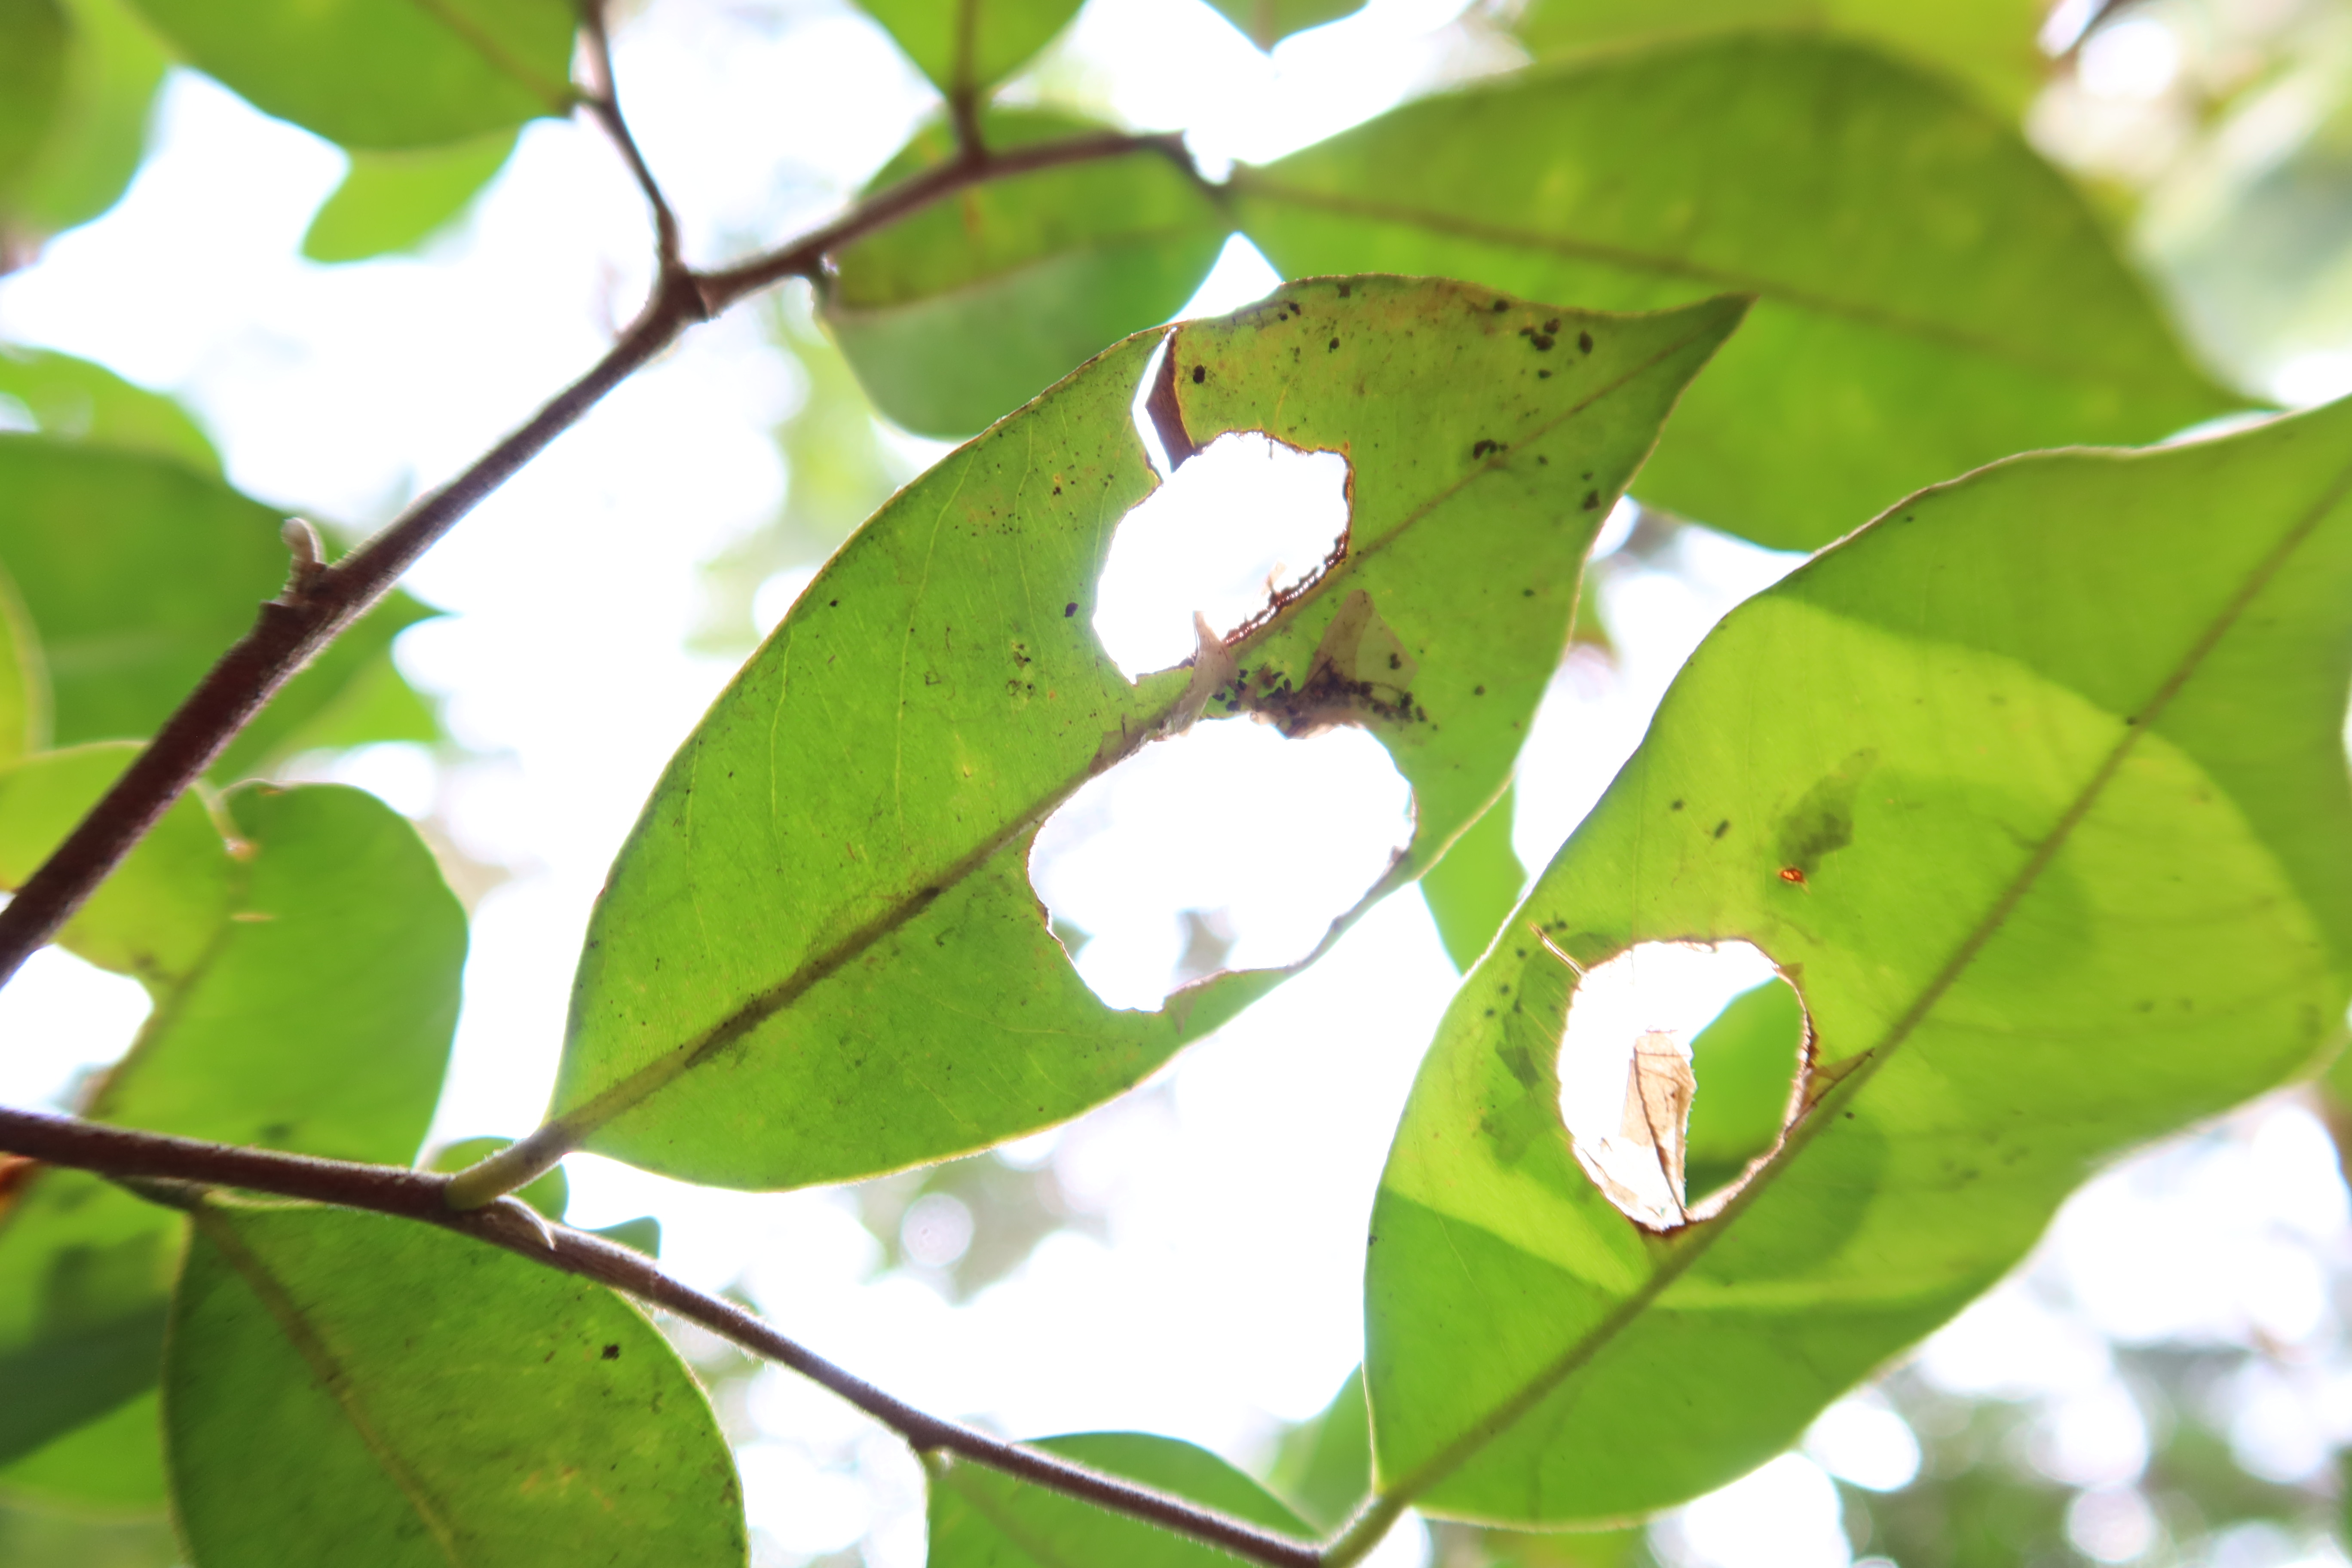
Label: Brown clumps